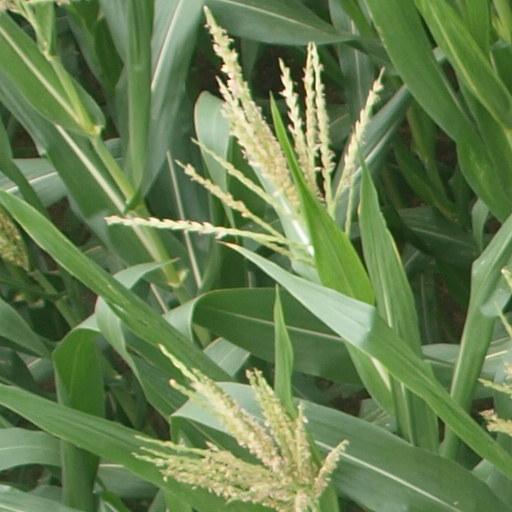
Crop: maize; corn